Qazaqstan (TV channel)

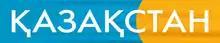
Former channel logo (2014–15)

The first national television channel in Kazakhstan aired for the first time in 1958. The first center in Alma-Ata opened in April of that year, followed by Ust-Kameogorsk in July and Karaganda in October. At the time broadcasting was limited to five hours a day. By 1987 Kazakhstan was ranked fourth among all Soviet republics by the amount of broadcasting, and second by the number of feature films and documentaries produced.